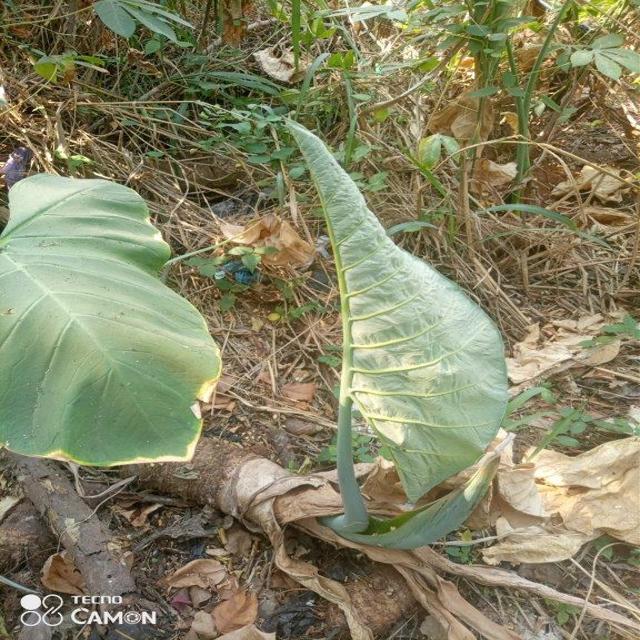
Label: Early_Blight